Greenspan put

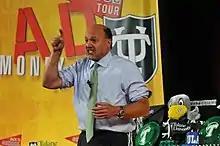
In November 2020, CNBC host Jim Cramer said the market created by the Fed in late 2020 was "the most speculative" he had ever seen.

By December 2020, Powell's monetary policy, measured by the Goldman Sachs US Financial Conditions Index (GSFCI), was the loosest in the history of the GSFCI and had created simultaneous asset bubbles across most of the major asset classes in the United States: For example, in equities, in housing and in bonds. Niche assets such as cryptocurrencies saw dramatic increases in price during 2020 and Powell won the 2020 "Forbes Person of the Year in Crypto".